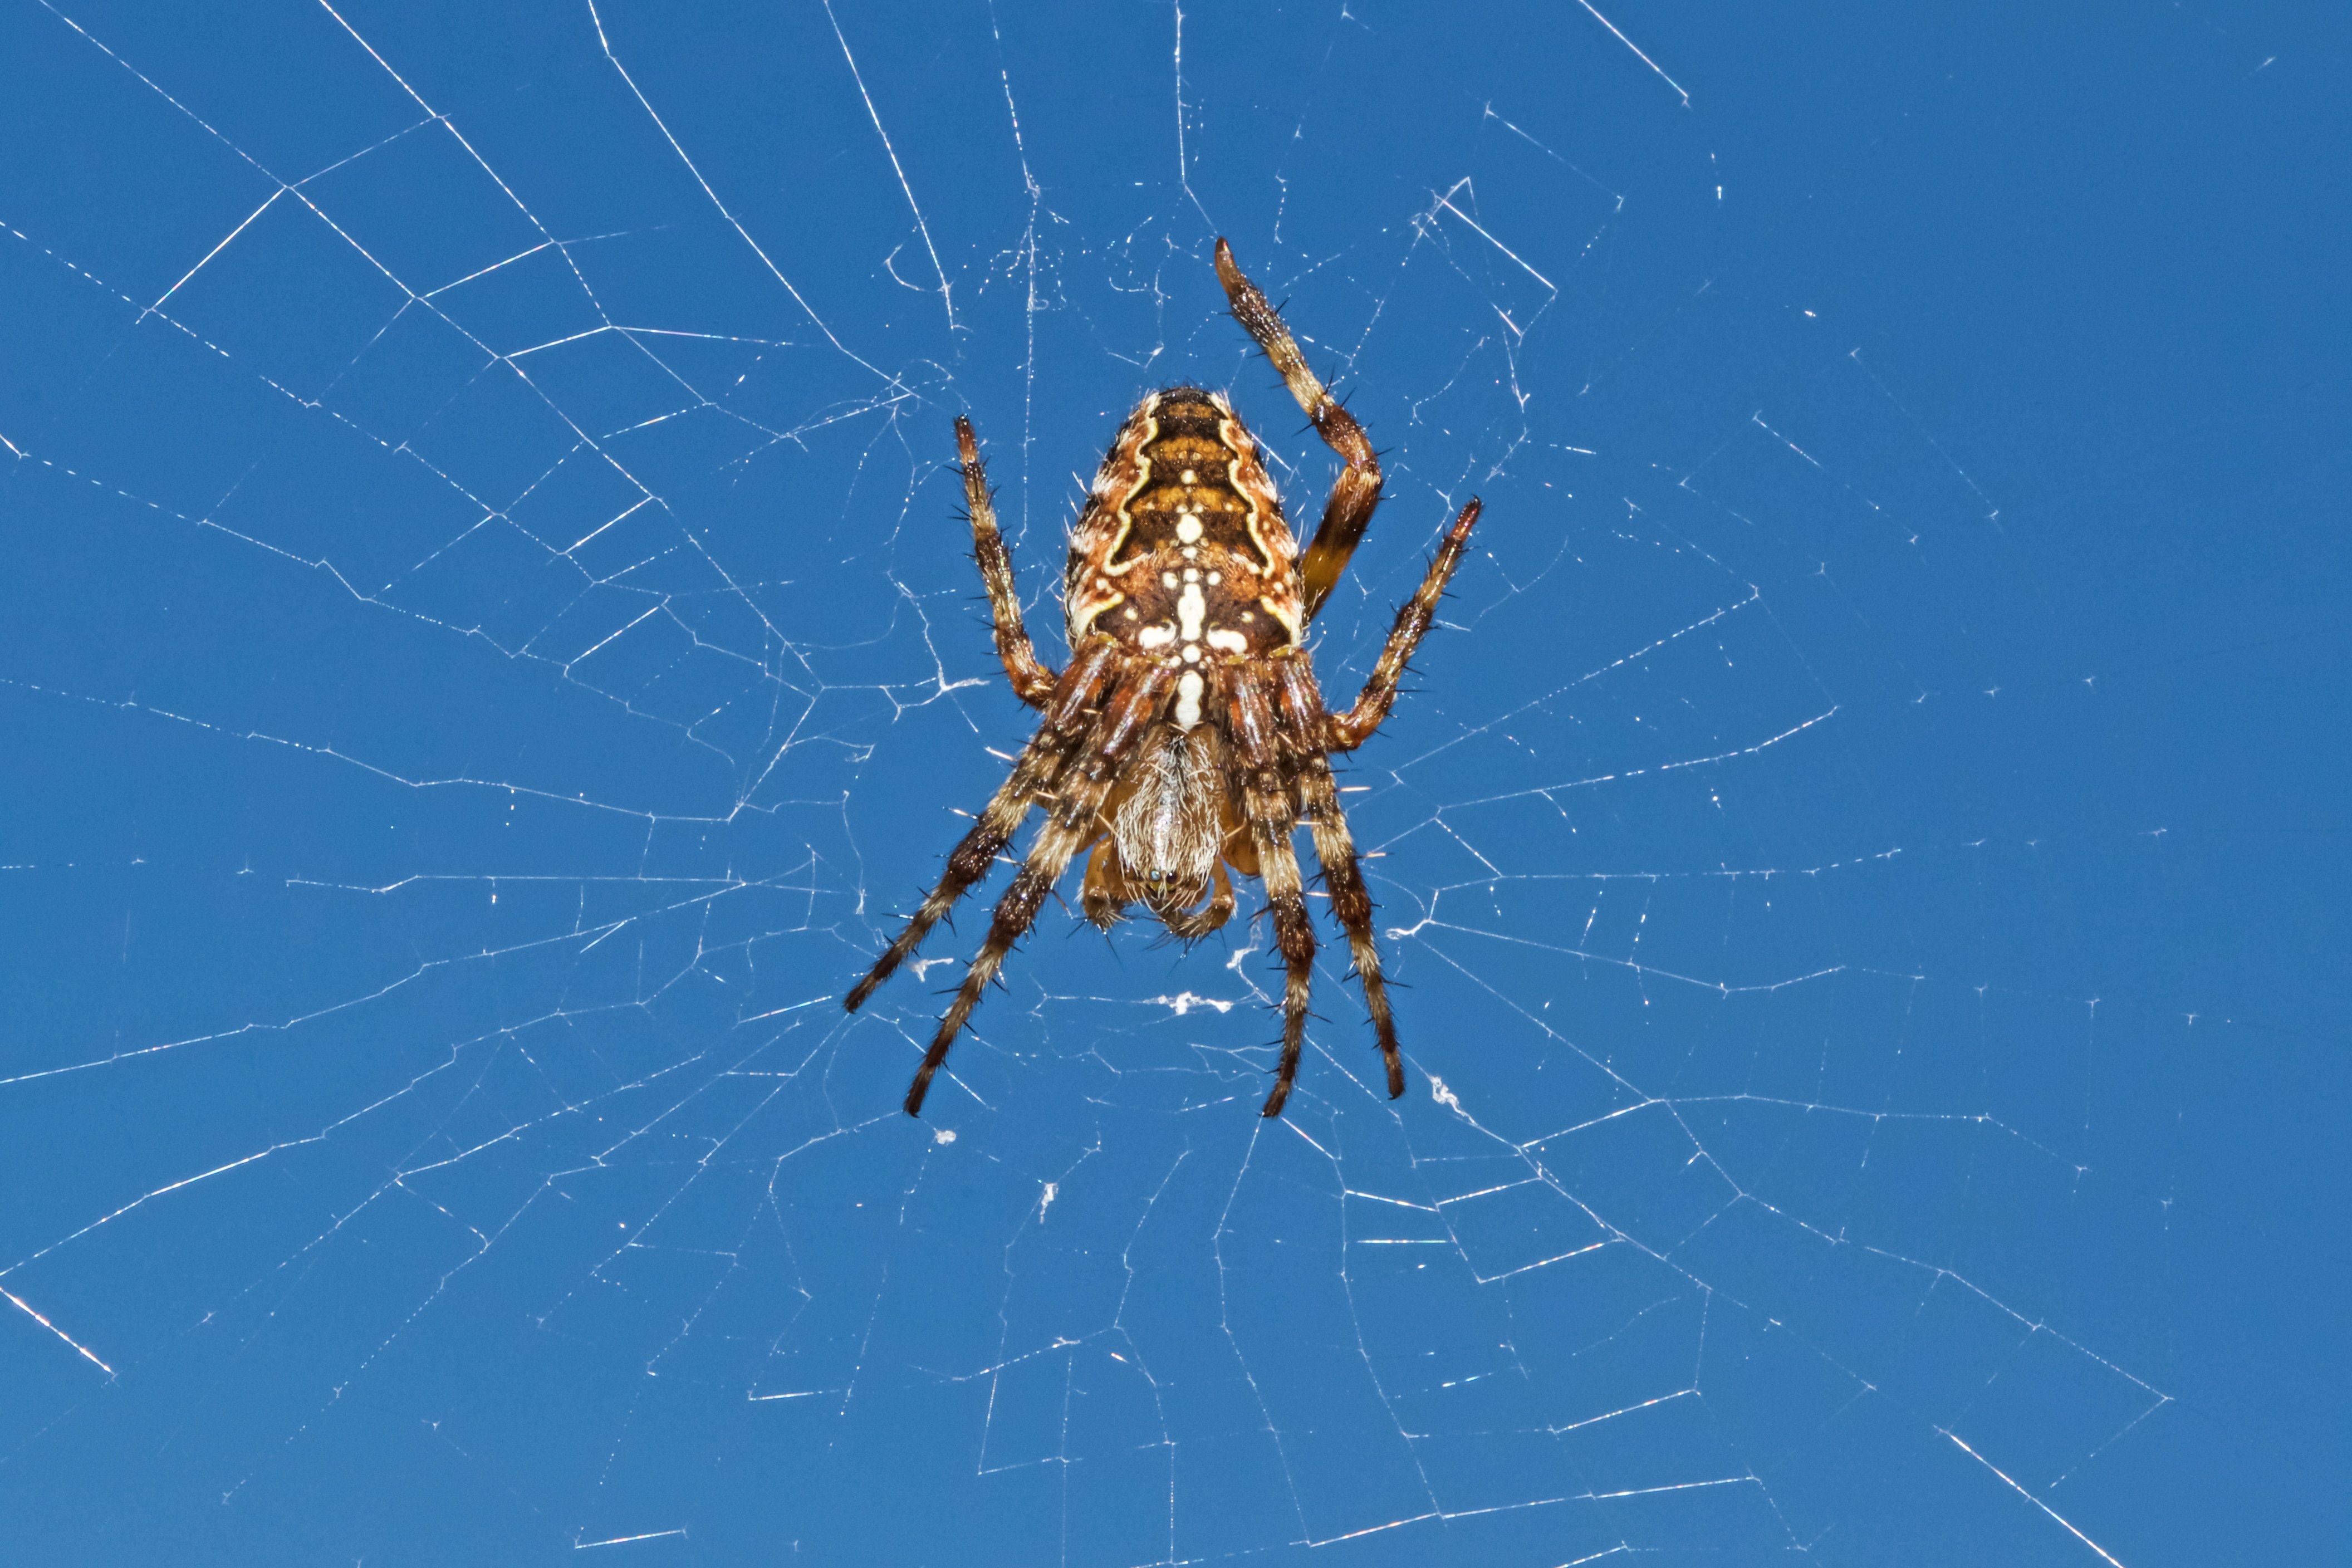
animal, insect, close, material, invertebrate, spider web, cobweb, spider, arachnid, garden spider, arthropod, araneus diadematus, european garden spider, araneus, orb weaver spider